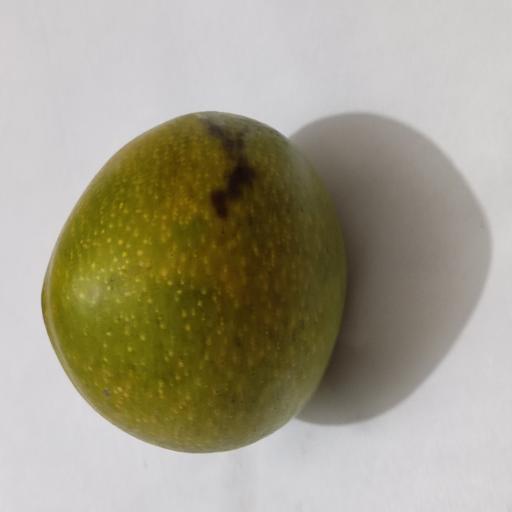
Crop type: Mango_Bari